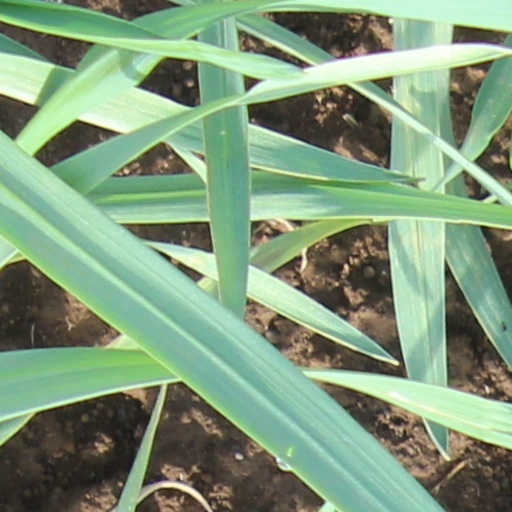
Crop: wheat